In Amenas hostage crisis

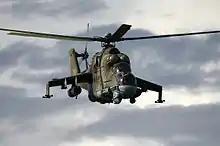
Russian-built Mi-24 gunship of the type used for the rescue attempt.

Minister of Interior Dahou Ould Kablia said the Algerian government would not "respond to the demands of terrorists", and would not negotiate with the hostage takers.